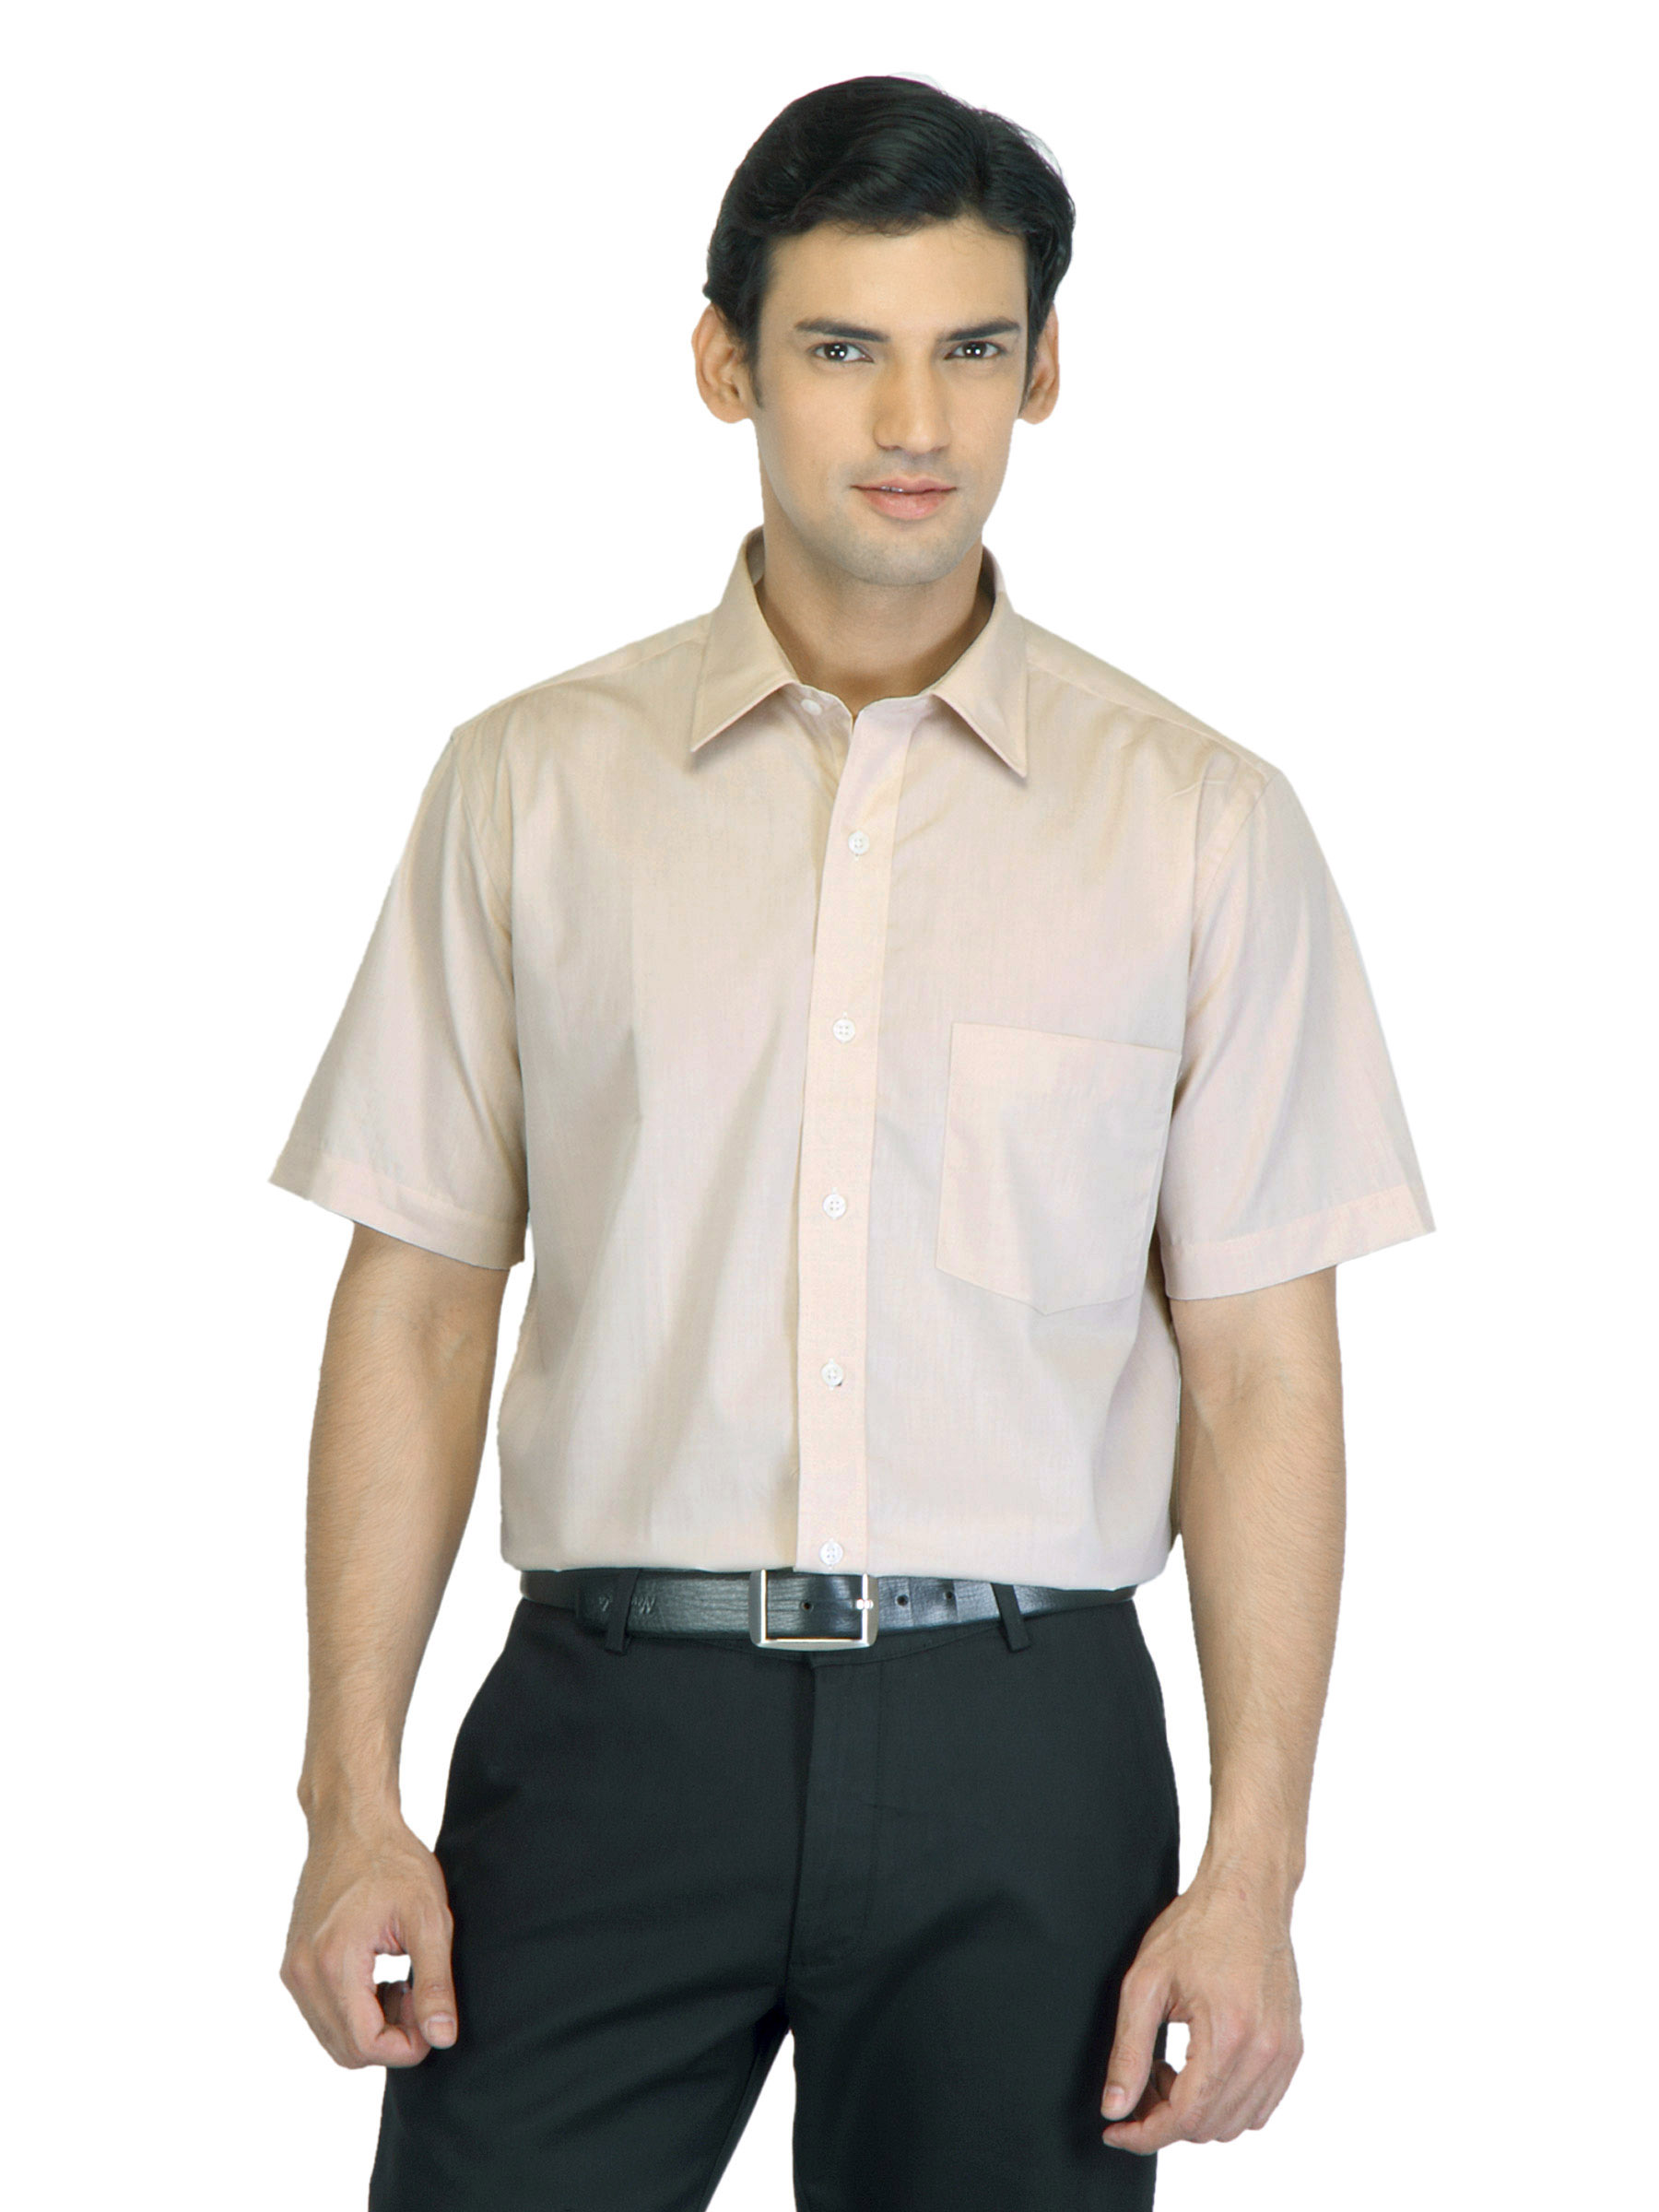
Arrow Men Beige Shirt
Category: Apparel / Topwear / Shirts
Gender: Men
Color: Beige
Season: Summer 2013
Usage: Formal